Lakshman Kumar Mahapatra

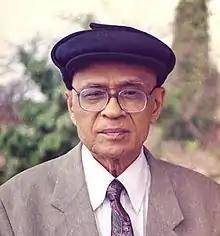
Lakshman Kumar Mahapatra

Lakshman Kumar Mahapatra (29 October 1929 – 1 June 2020) was an Indian anthropologist born in Odisha. He graduated in anthropology from the University of Calcutta and received a doctorate from the University of Hamburg. He was Vice-Chancellor of Utkal University in 1986 and Sambalpur University in 1989. While heading the anthropology department at Utkal University, he was the first academic in India to start a course on Southeast Asia in the regular curriculum at the university level in India.